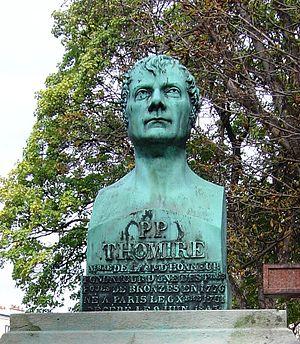
Cimetière de Montmartre
Pierre-Philippe Thomire, né à Paris le 6 décembre 1751 et mort dans la même ville le 9 juin 1843, est un sculpteur, bronzier, fondeur, ciseleur et doreur français.